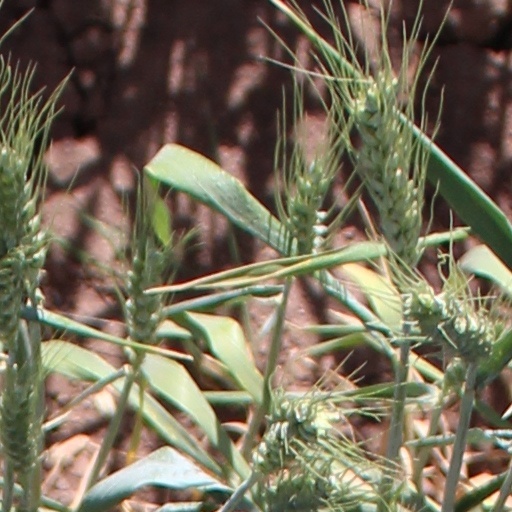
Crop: wheat